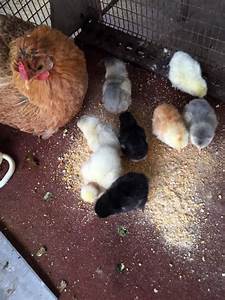
Label: gallina